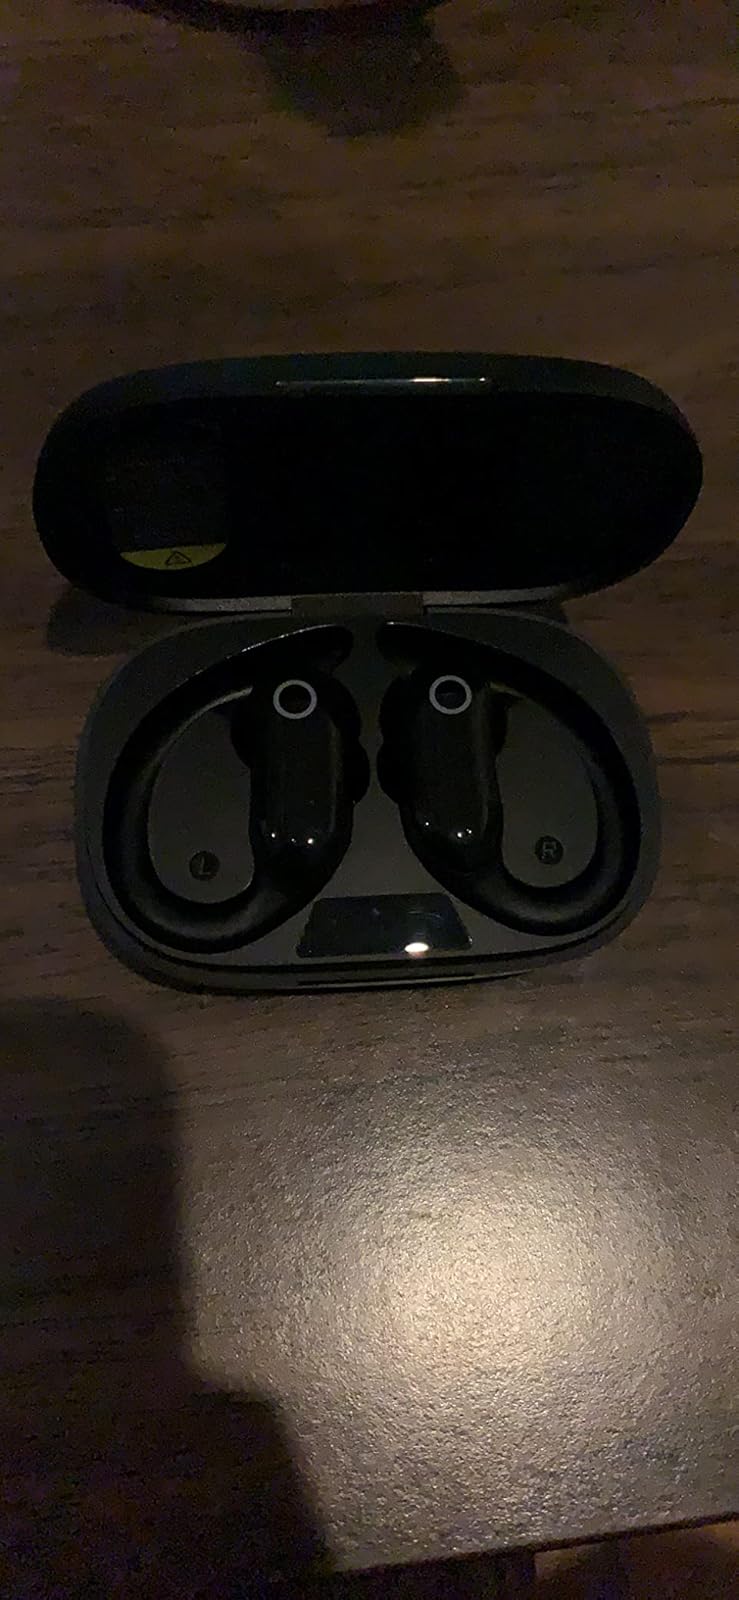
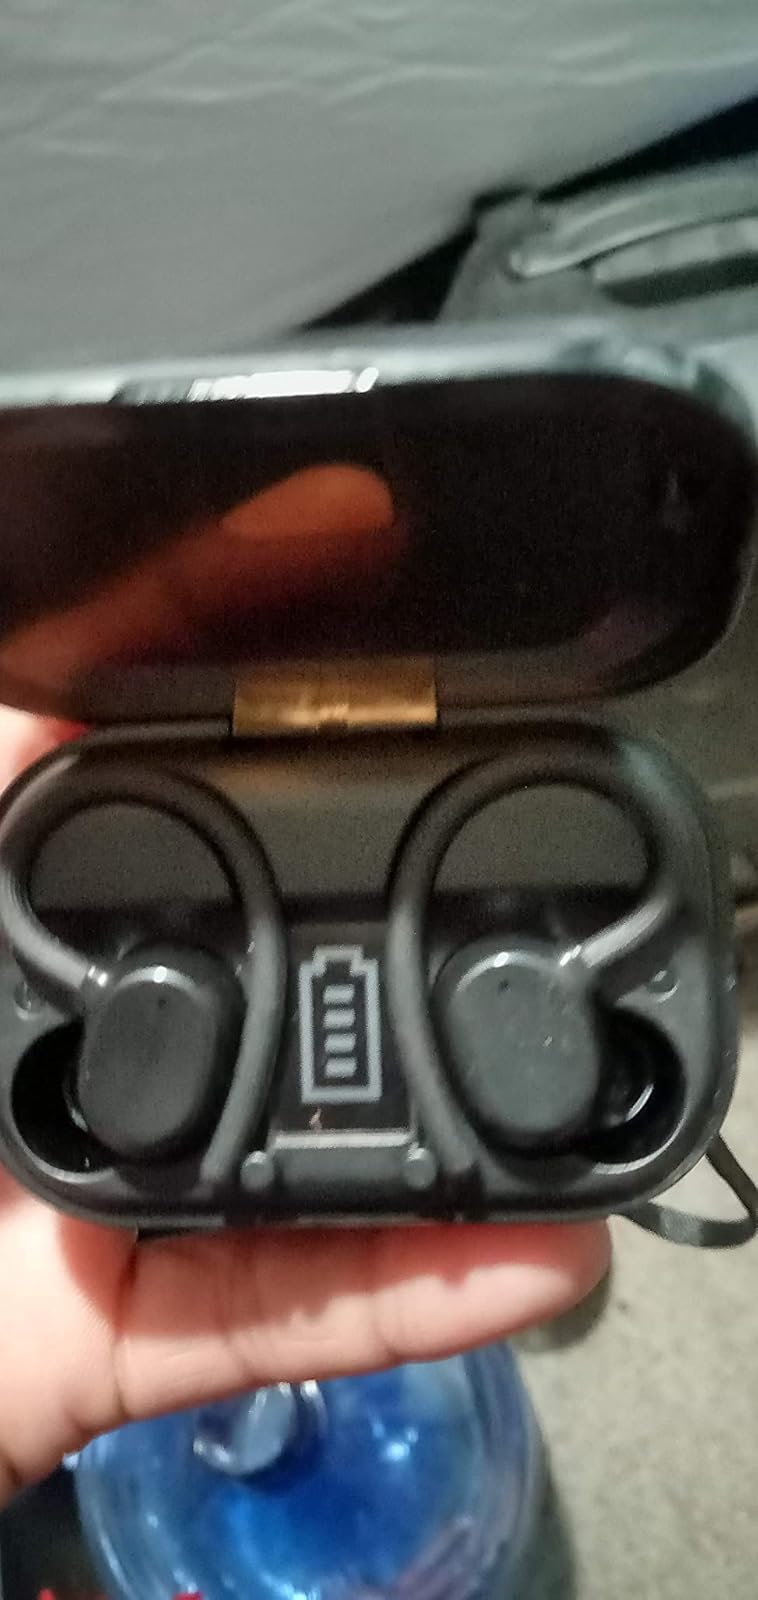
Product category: earbuds
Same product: no